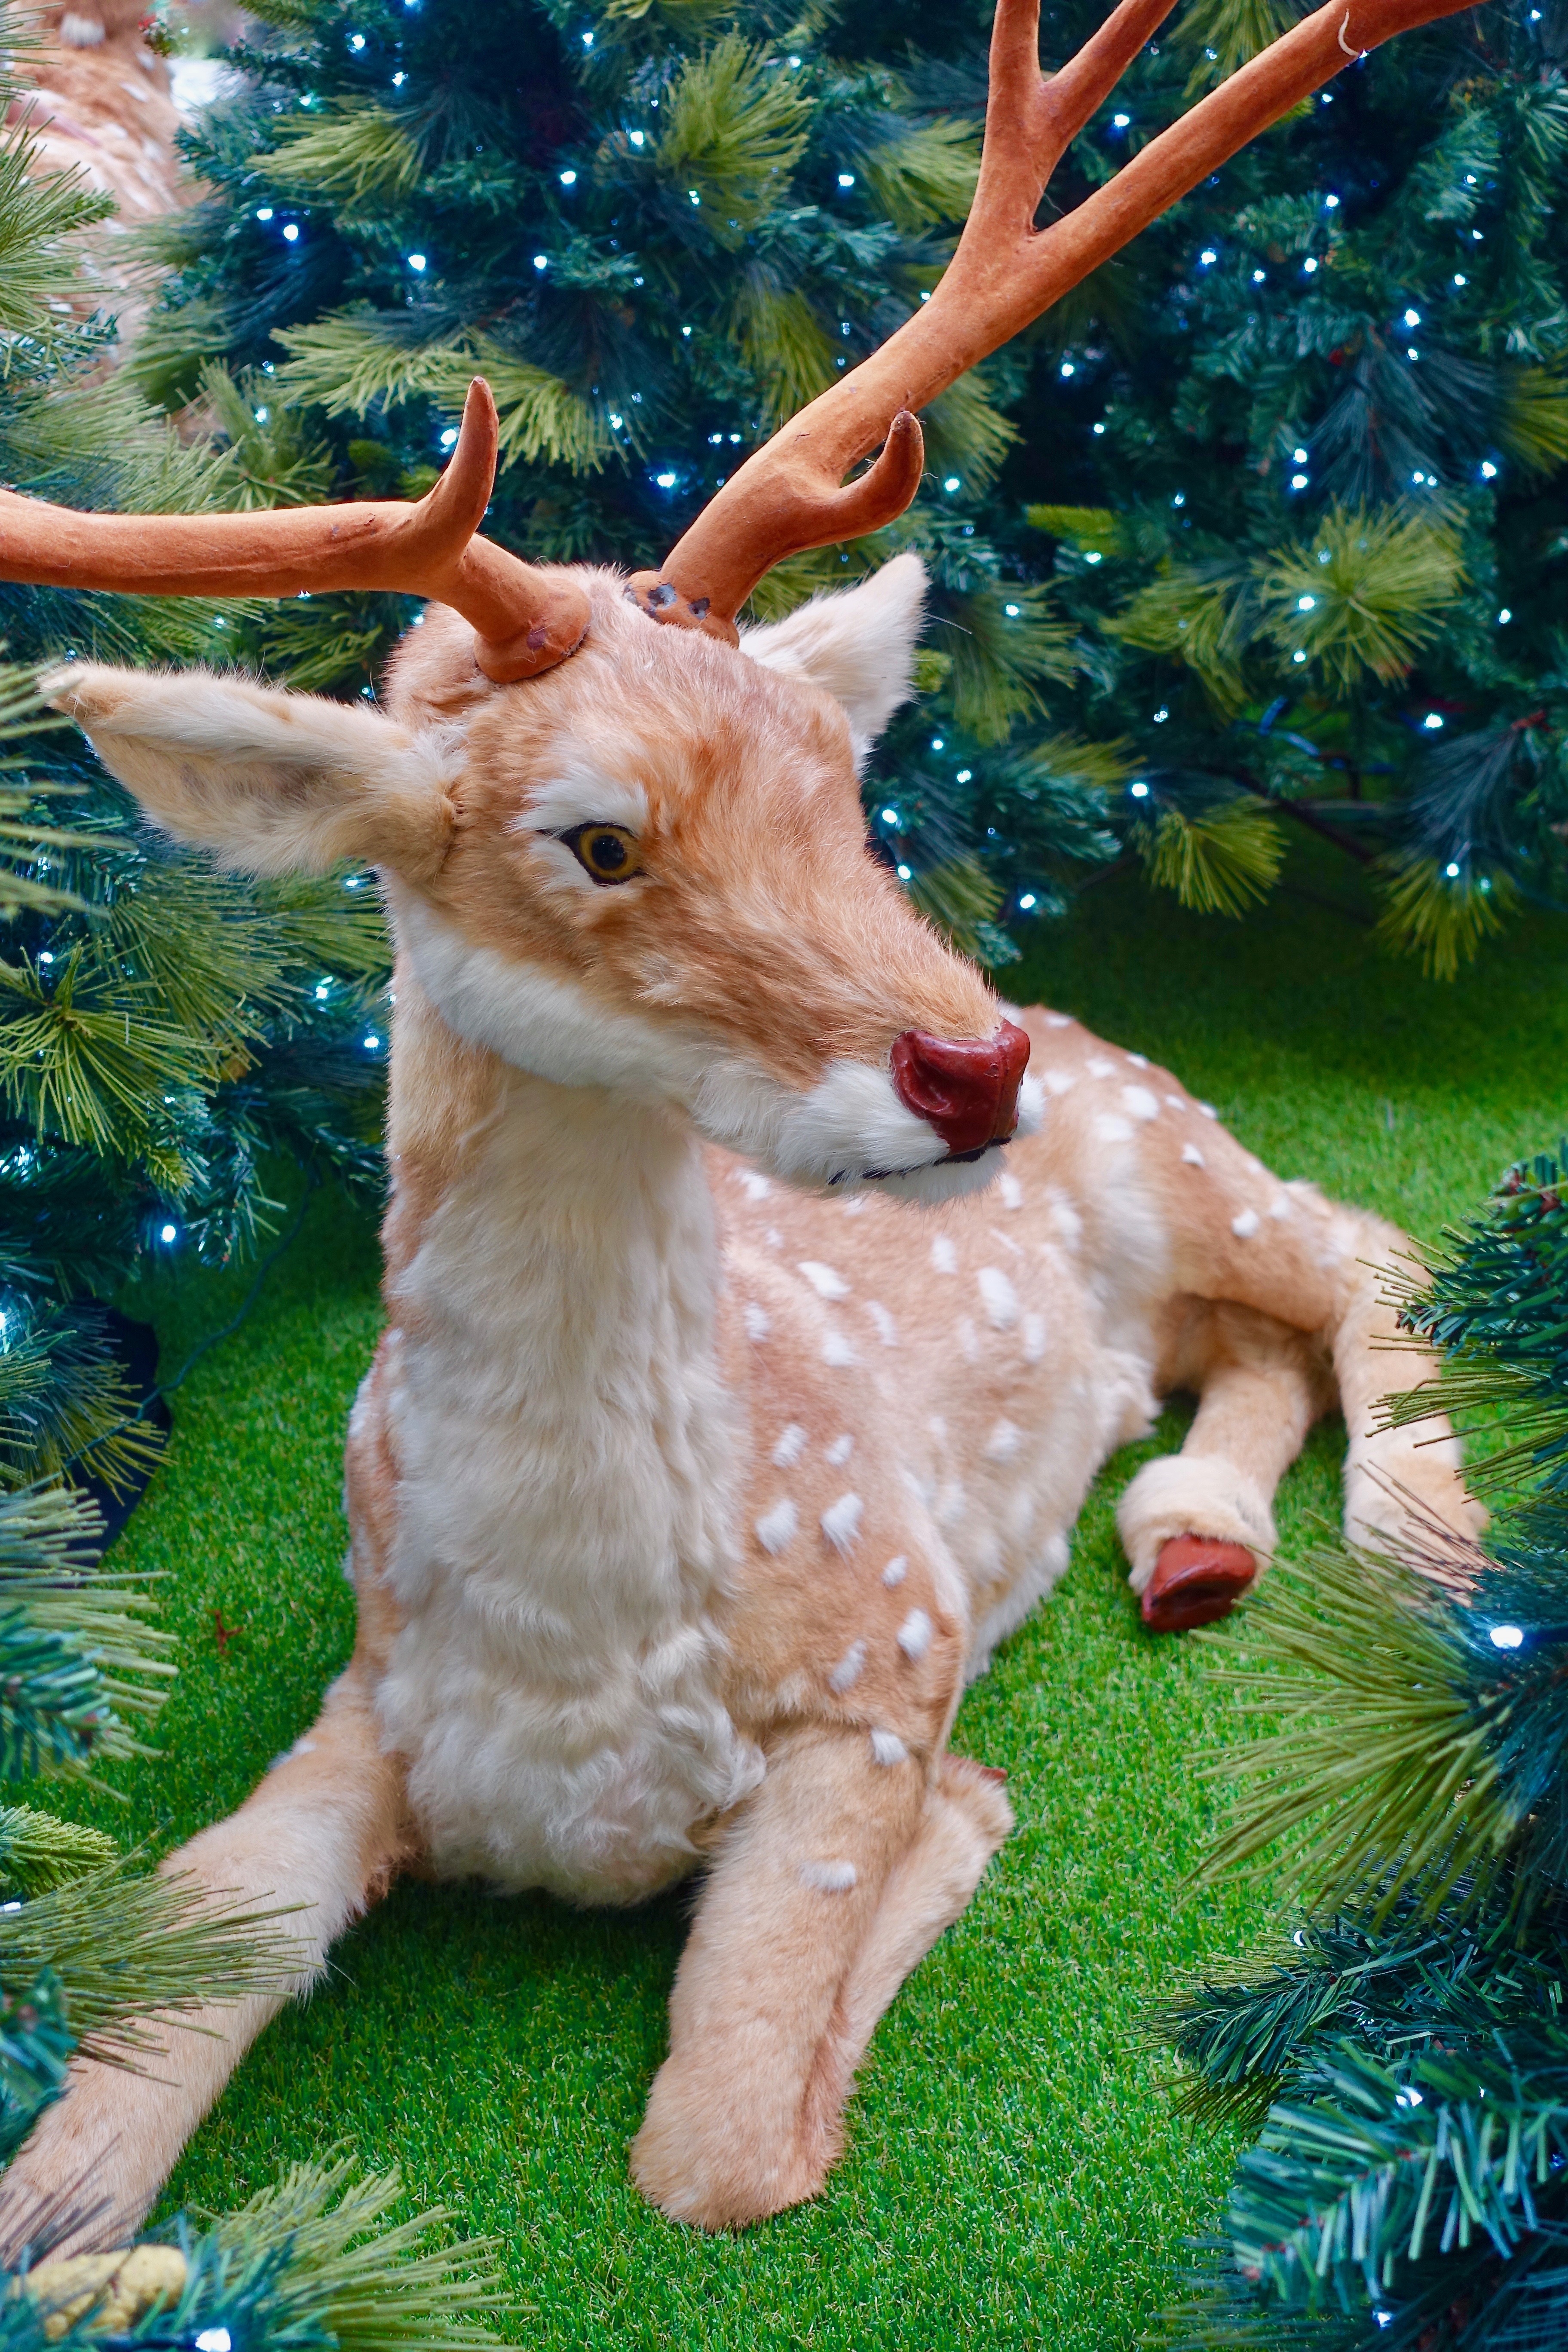
animal, deer, brown, mammal, christmas, fauna, reindeer, vertebrate, antlers, white tailed deer